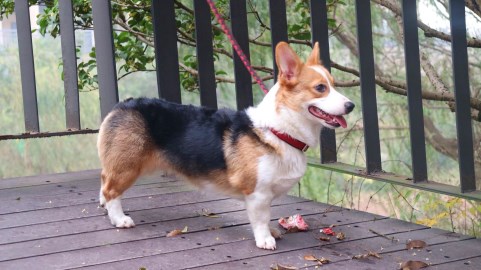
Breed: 2909-n000116-Cardigan